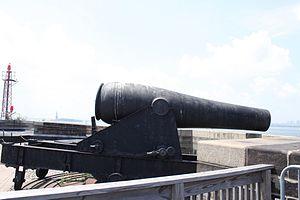
Castle Williams est une fortification circulaire de grès rouge sur la pointe nord-ouest de Governors Island, à l'entrée du port de New York. Il fait partie d'un système de forts conçu et construit au début du 19e siècle pour protéger la ville de New York des attaques navales. C'est un point de repère important dans le port de New York. Avec Fort Jay, il est géré par le National Park Service dans le cadre du Governors Island National Monument.